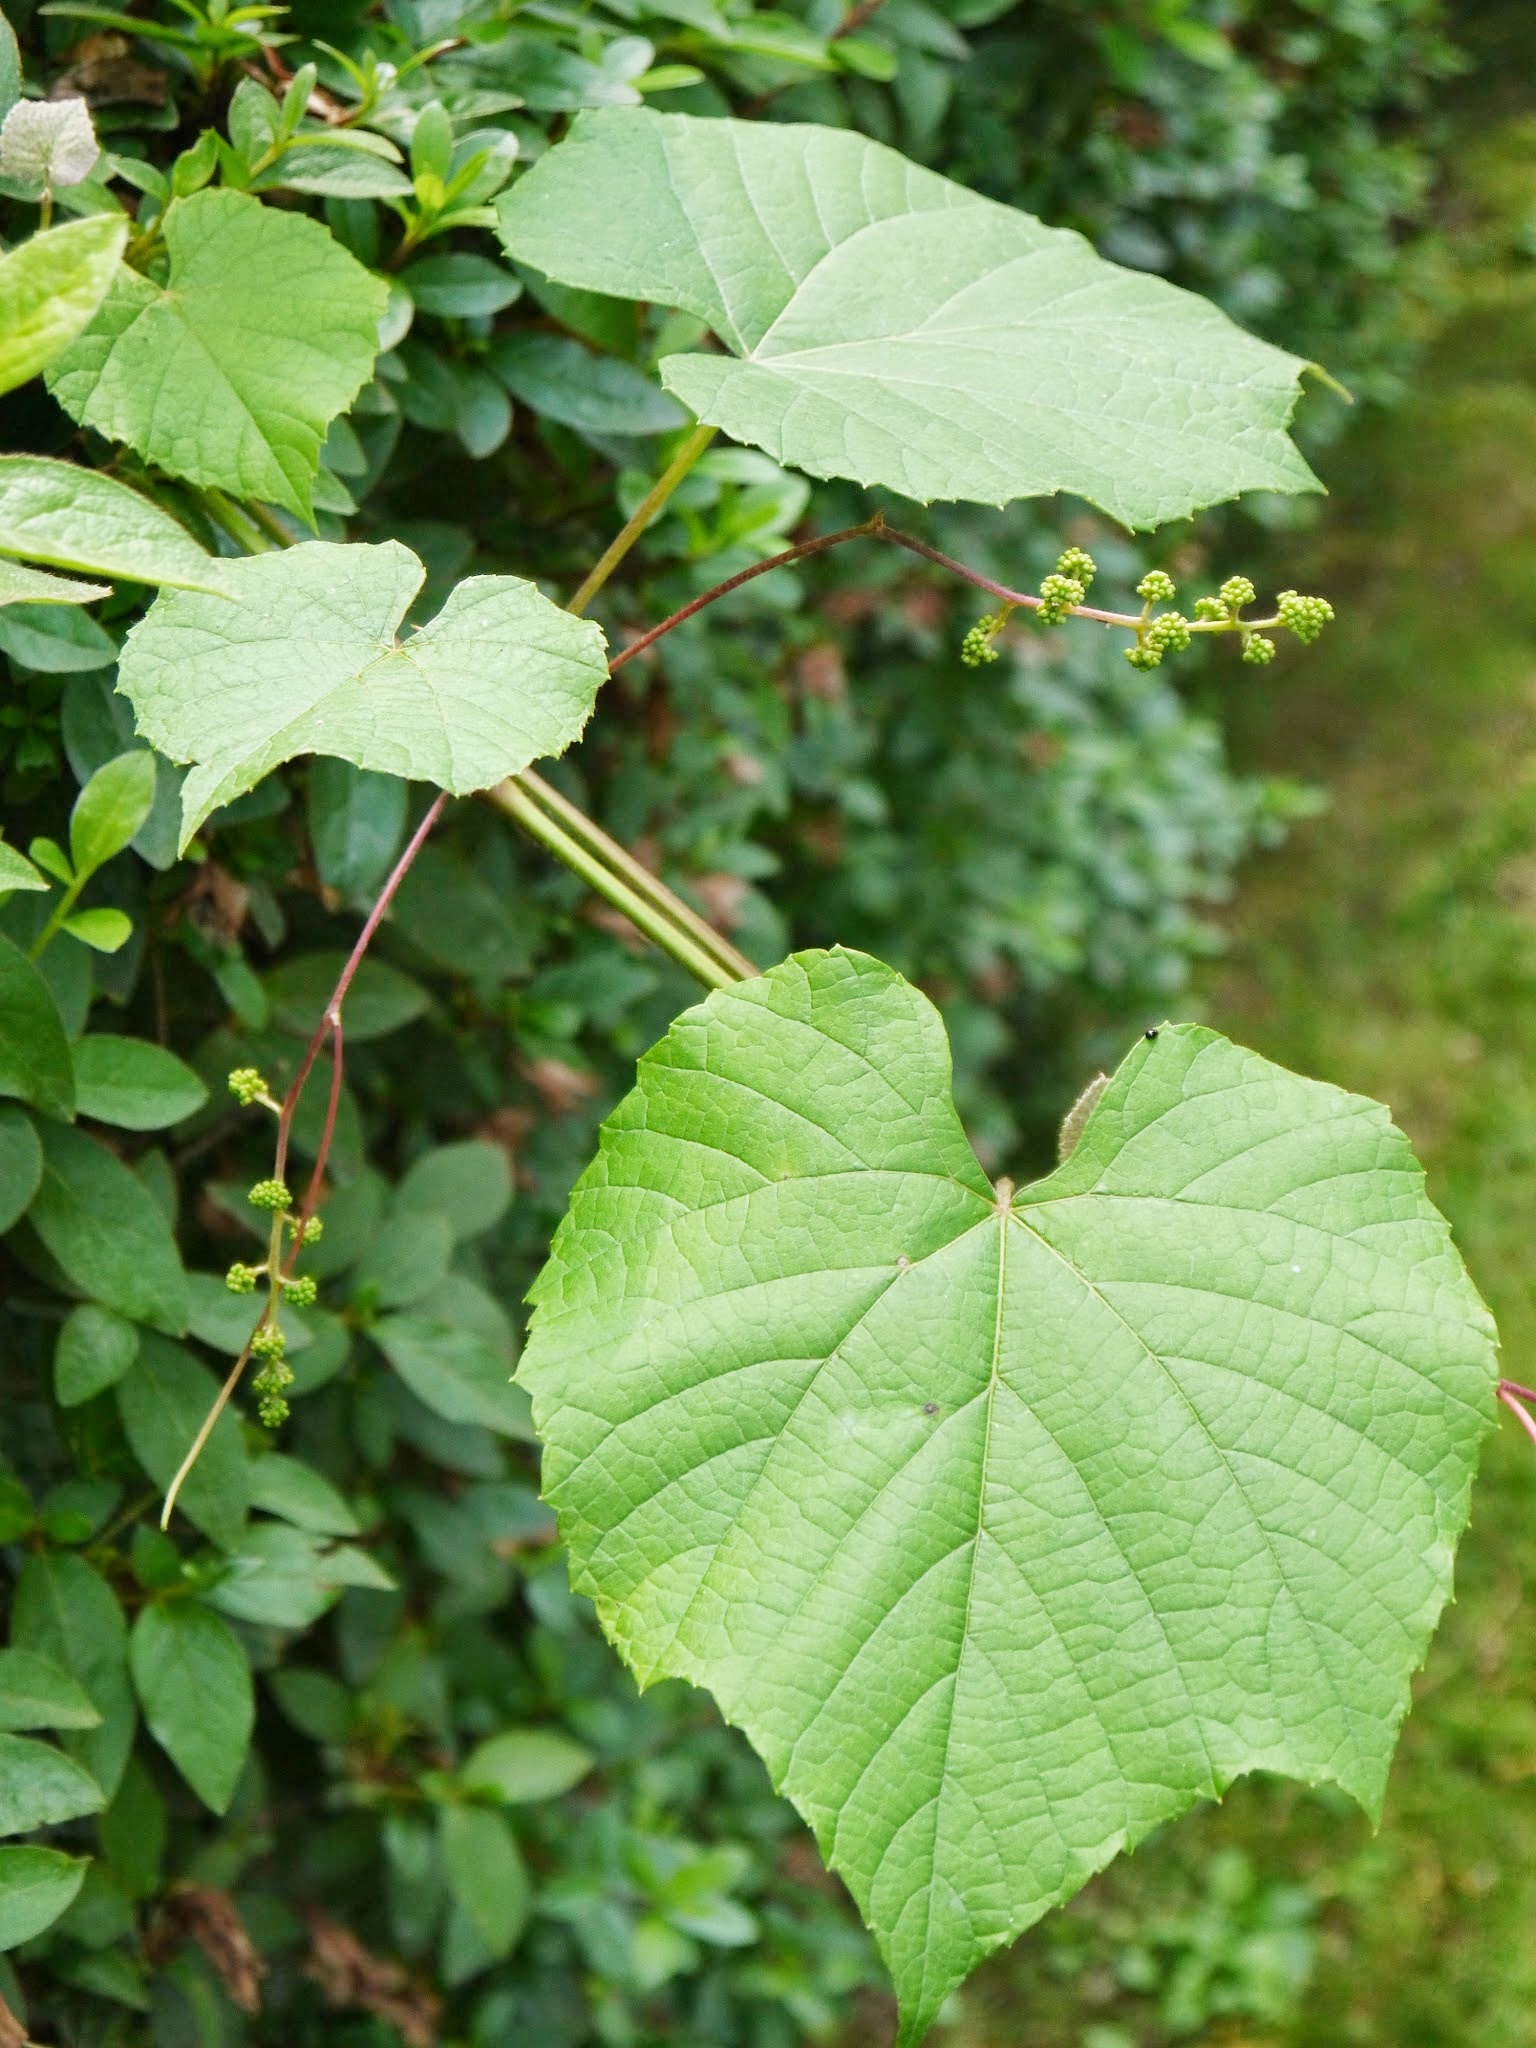
Labels: grape leaf, grape leaf, grape leaf, grape leaf